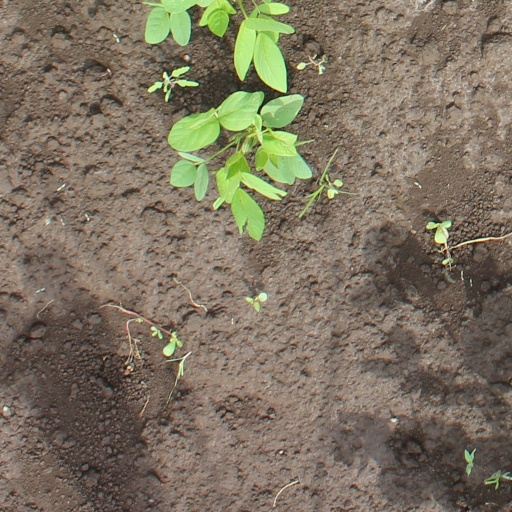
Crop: soybean